Alexander Kerensky

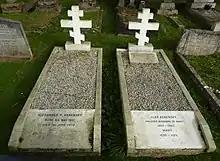
The graves of Alexander Kerensky (left), and of his first wife, Olga, and his son Gleb and Gleb's wife, Mary, at Putney Vale Cemetery, London, 2014

Kerensky was married to Olga Lvovna Baranovskaya and they had two sons, Oleg (1905–1984) and Gleb (1907–1990), who both went on to become engineers. Kerensky's grandson (also named Oleg), according to the Internet Movie Database, played his grandfather's role in the 1981 film "Reds". Kerensky and Olga were divorced in 1939 soon after he settled in Paris. In 1939, while visiting the United States, he met and secretly married Australian journalist Lydia Ellen "Nell" Tritton (1899–1946), who became his press secretary and translator. The marriage took place in Martins Creek, Pennsylvania.